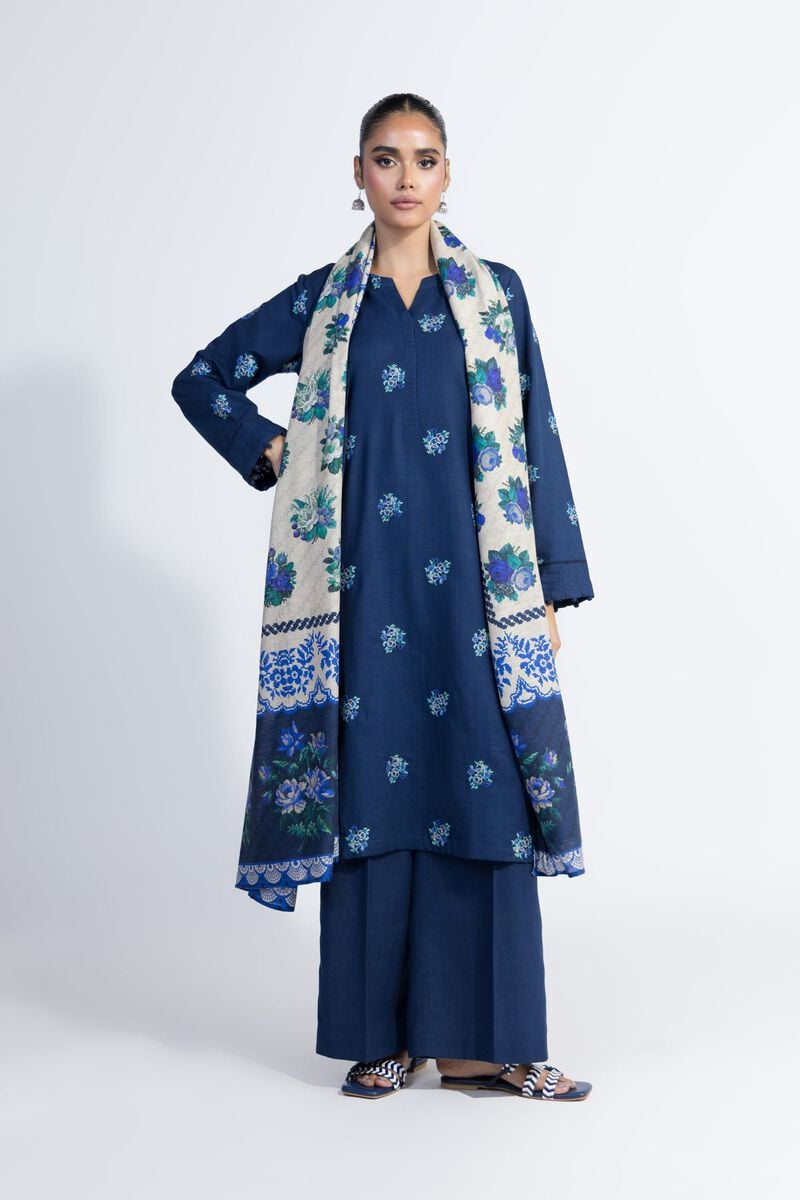
navy multi embroidered cotton tunic jacket